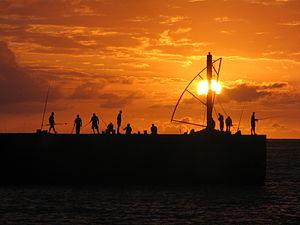
Coucher de Soleil à Saint Gilles les Bains (la Réunion), en Octobre: la digue à l'entrée du port vue de la plage des Roches Noires. Italiano: Tramonto su un frangiflutti del porto di Saint Gilles les Bains visto dalla spiaggia Roches Noires, isola di Réunion in ottobre. Português: Pôr-do-sol sobre um quebra-mar no porto de Saint Gilles les Bains, visto da praia Roches Noires na ilha da Reunião, em Outubro.
La pêche est une activité économique en pleine expansion sur l'île de La Réunion. 8 104 tonnes ont été pêchées en 2005.
Saint-Gilles les Bains, aussi localement communément appelée Saint-Gilles, est une station balnéaire de la côte ouest de l'île de La Réunion. Elle est située sur le territoire communal de Saint-Paul. Ses habitants sont appelés les Saint-Gillois.